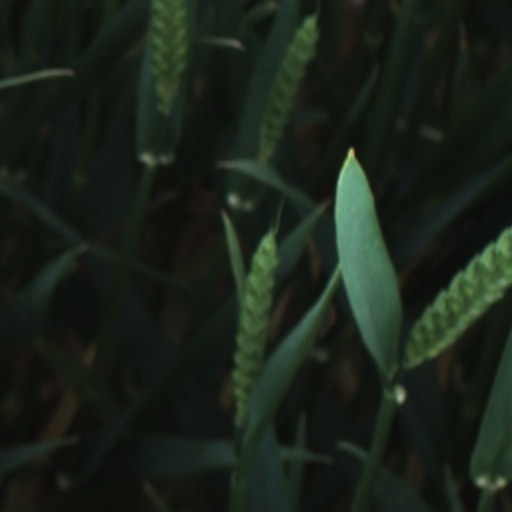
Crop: wheat